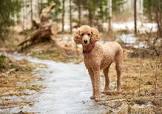
Breed: Poodle